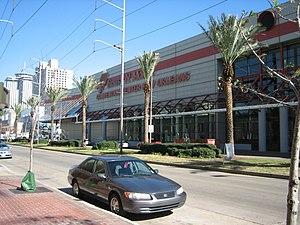
Alpha Phi Alpha est, aux États-Unis, la première fraternité interuniversitaire à avoir été créée par des Afro-Américains. Fondée le 4 décembre 1906 sur le campus de l'université Cornell à Ithaca, dans l'État de New York, l'organisation utilise pour se représenter des symboles et des icônes empruntés à l'Égypte antique. La fraternité, qui s'est ouverte à toutes personnes masculines en 1945, a rassemblé depuis ses débuts plus de 175 000 membres. Ses archives sont conservées au Centre de recherche Moorland-Spingarn, un centre de recherche consacré à l'histoire et à la culture des communautés d'origine africaine.